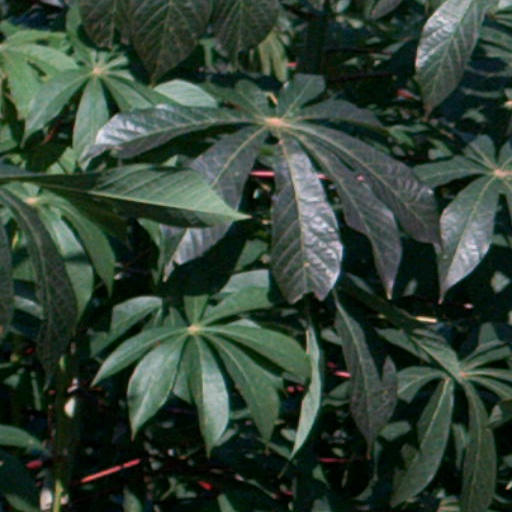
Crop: cassava